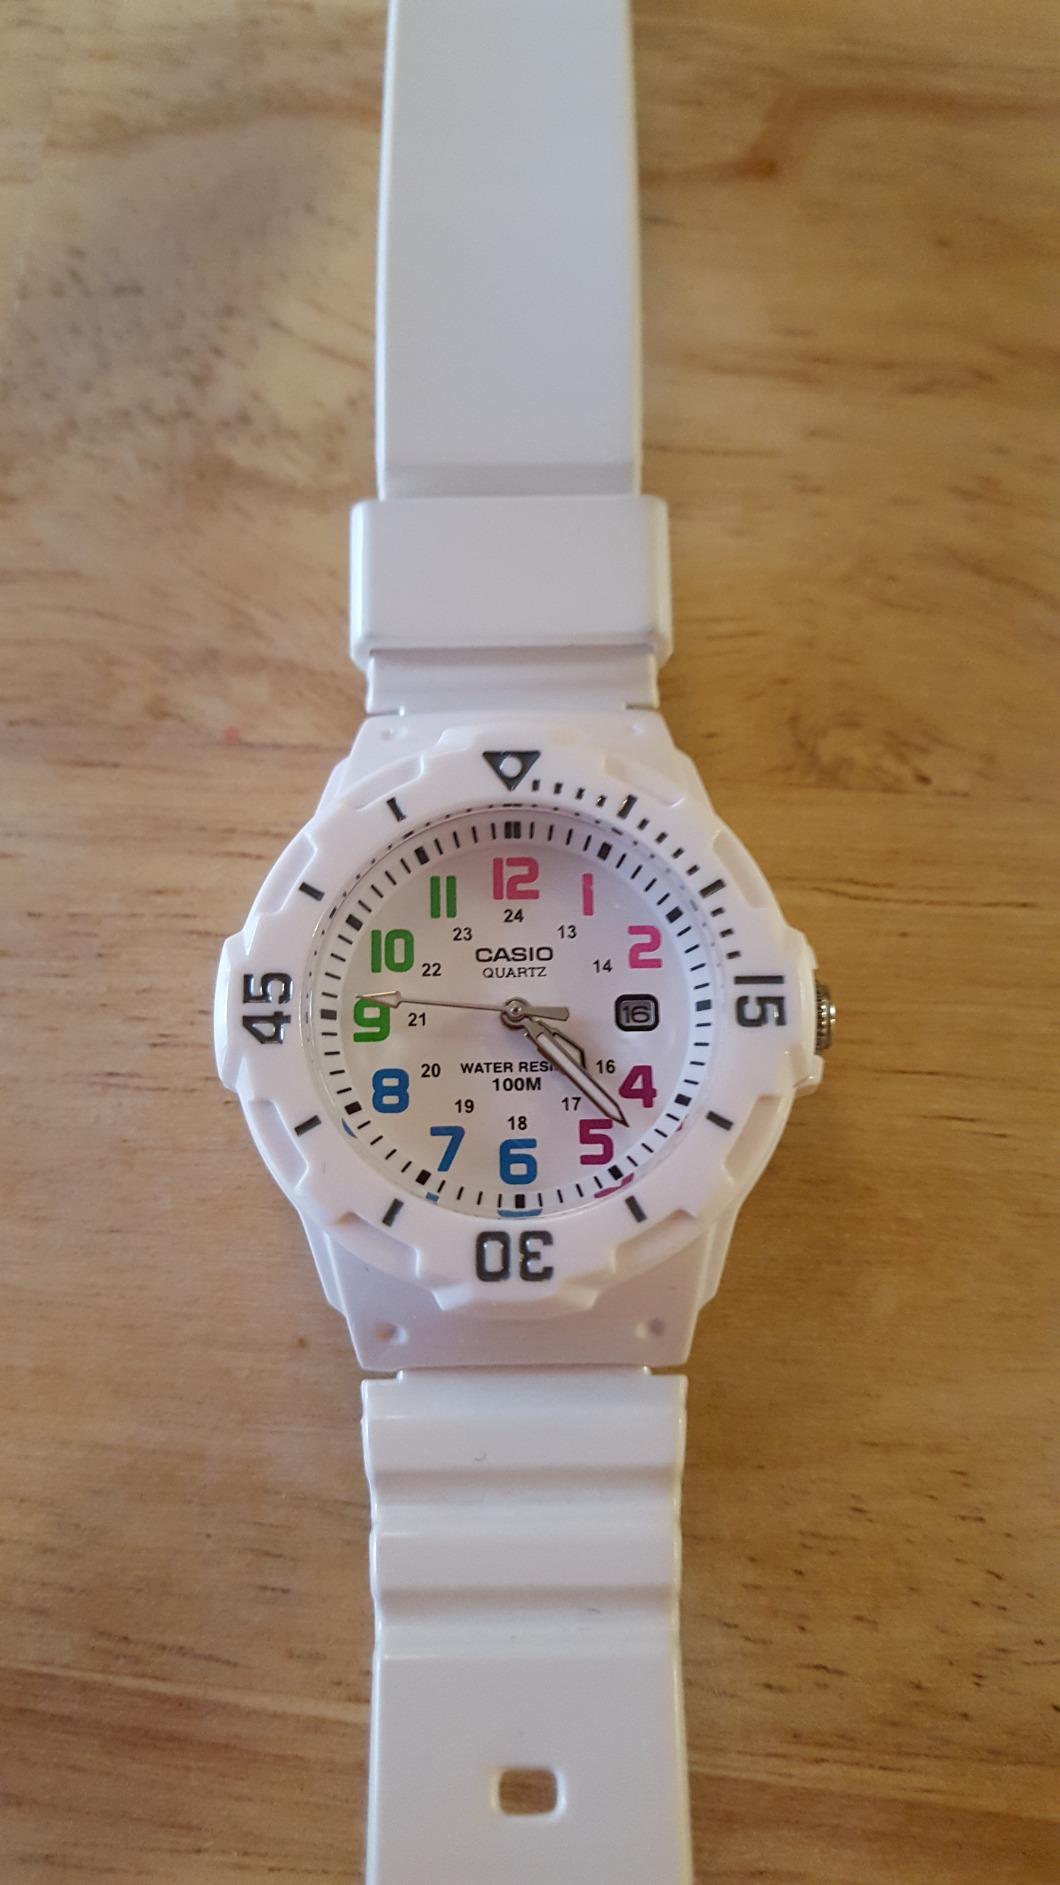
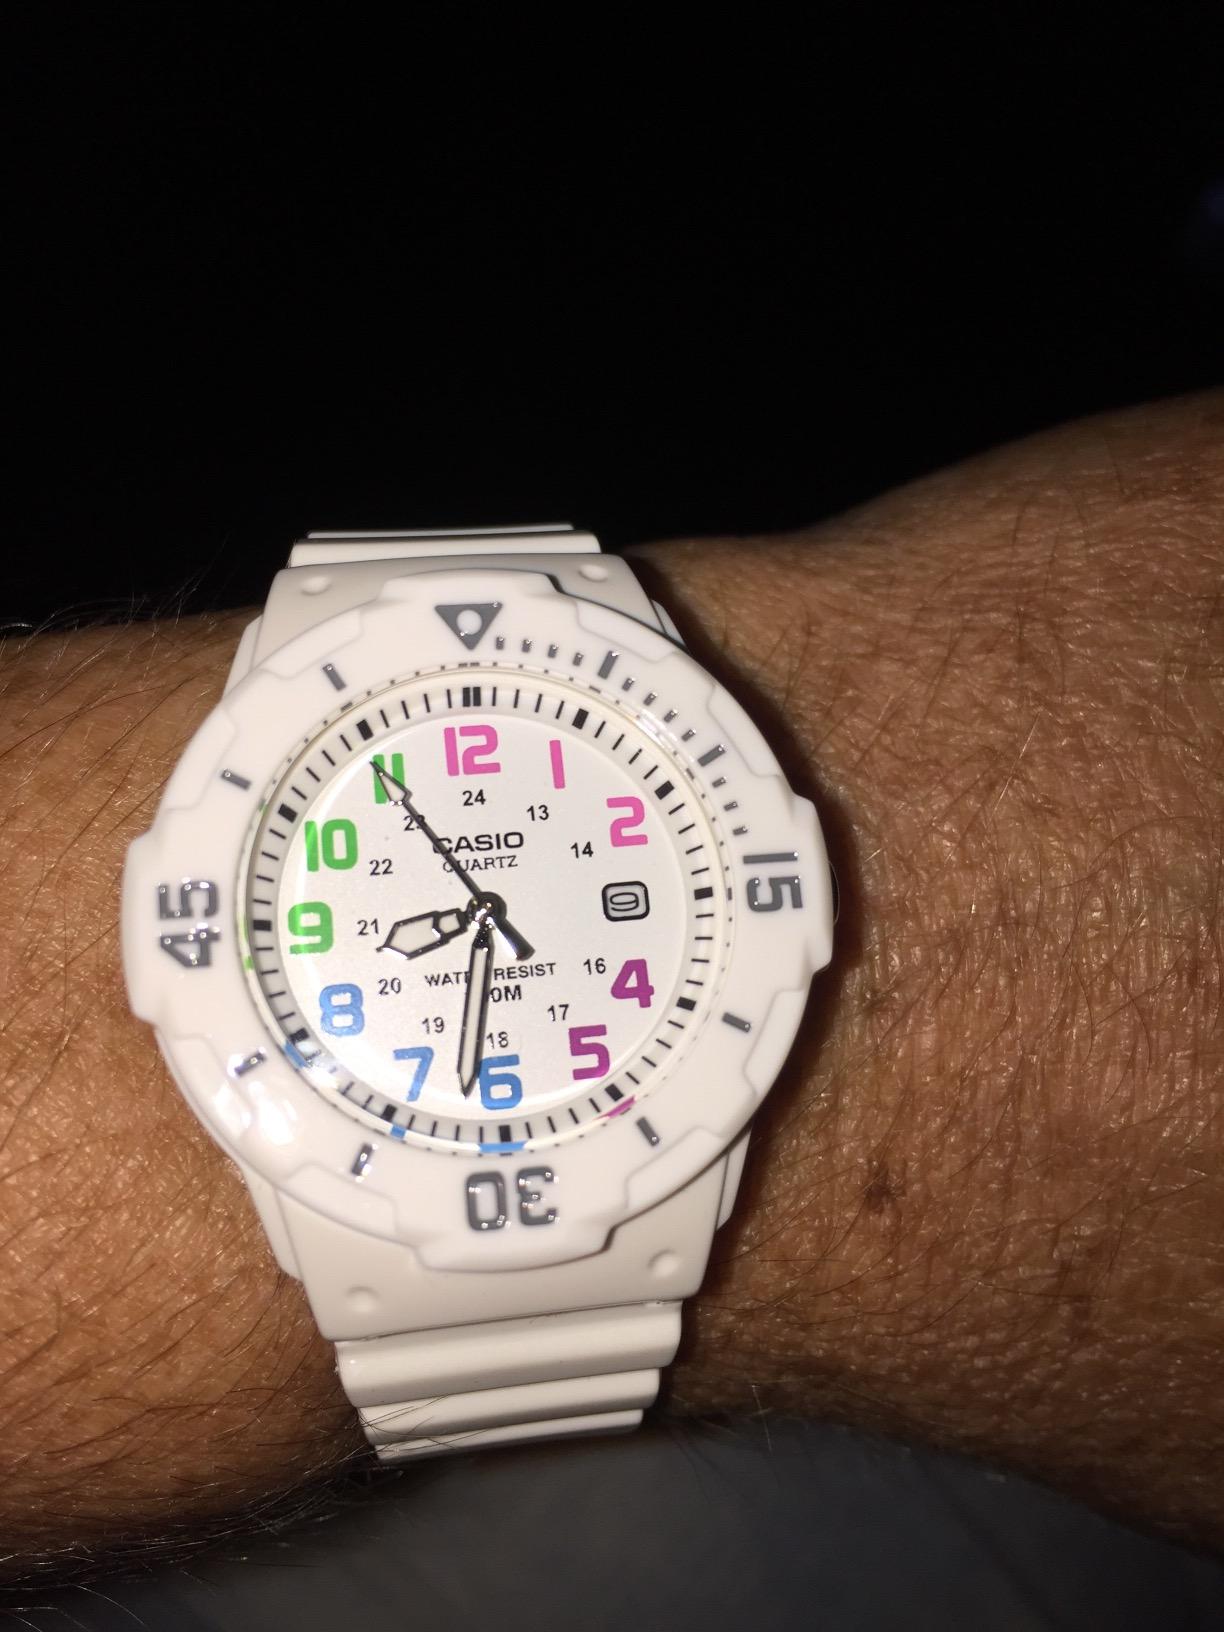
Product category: accessories_watch
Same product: yes